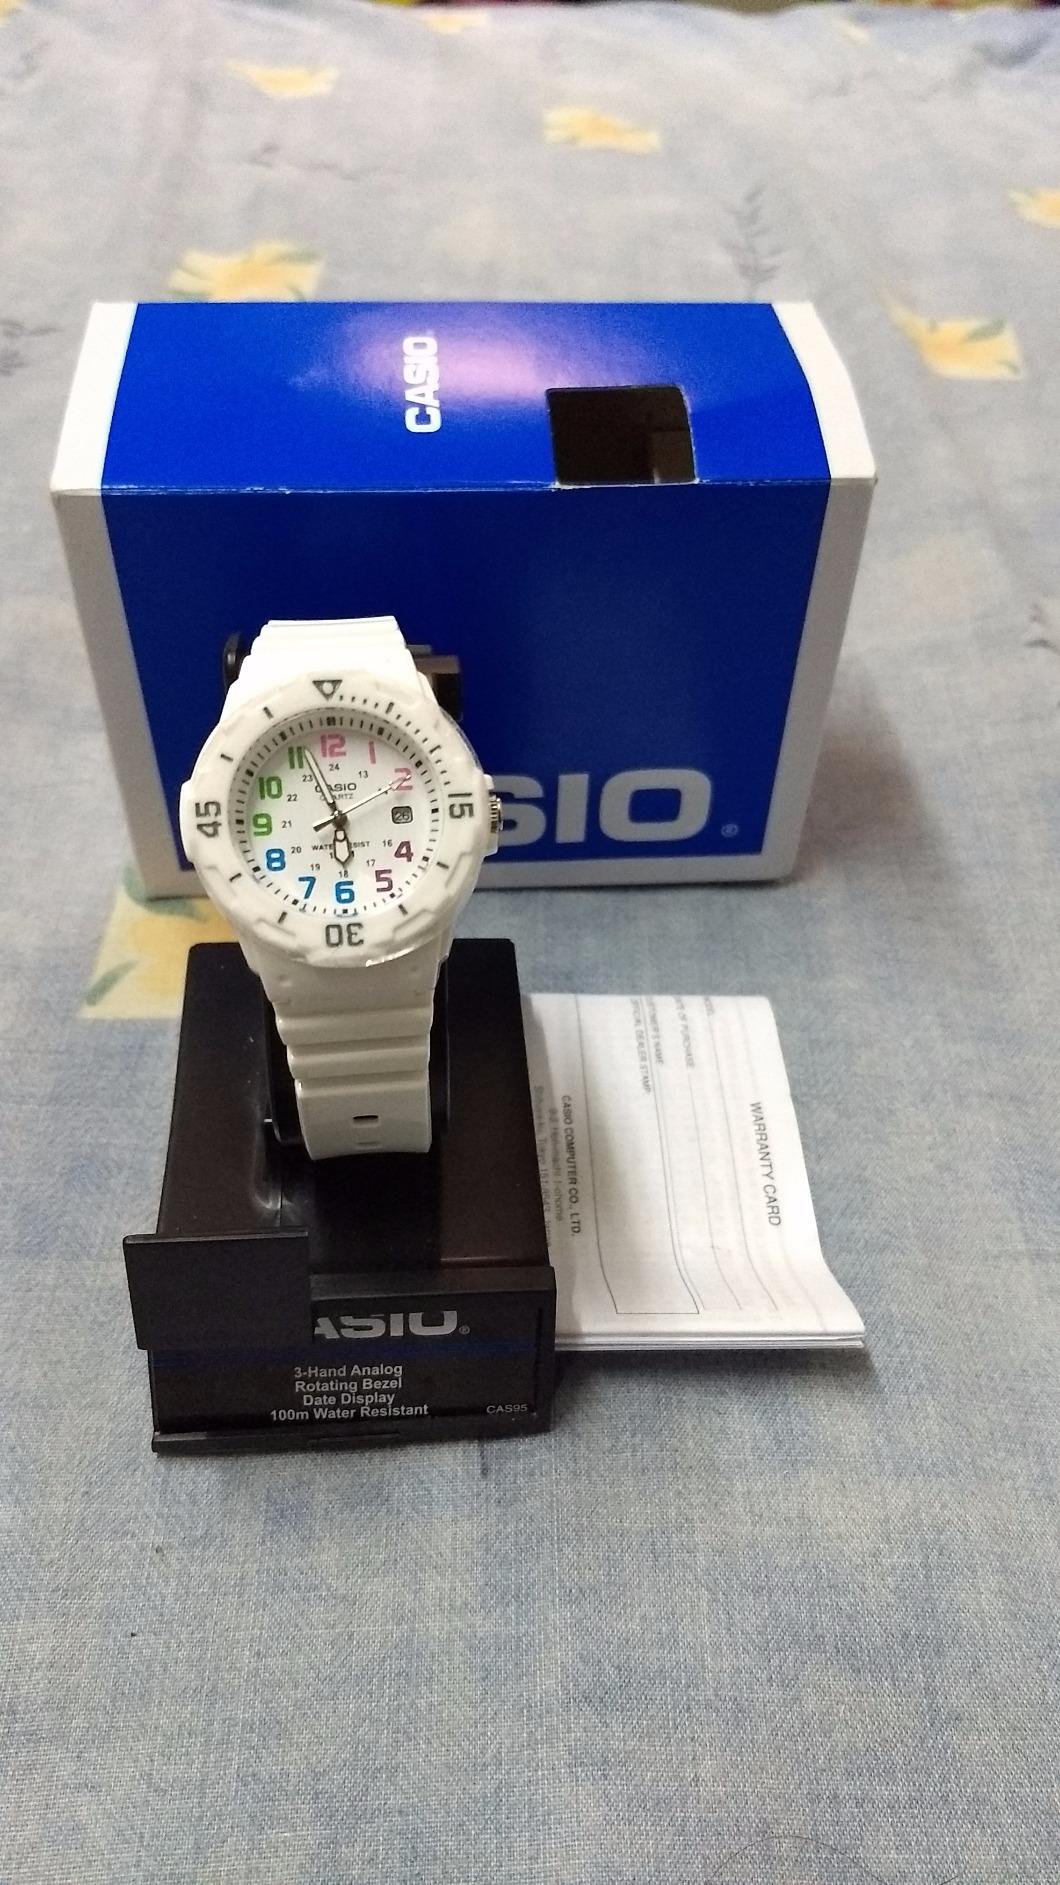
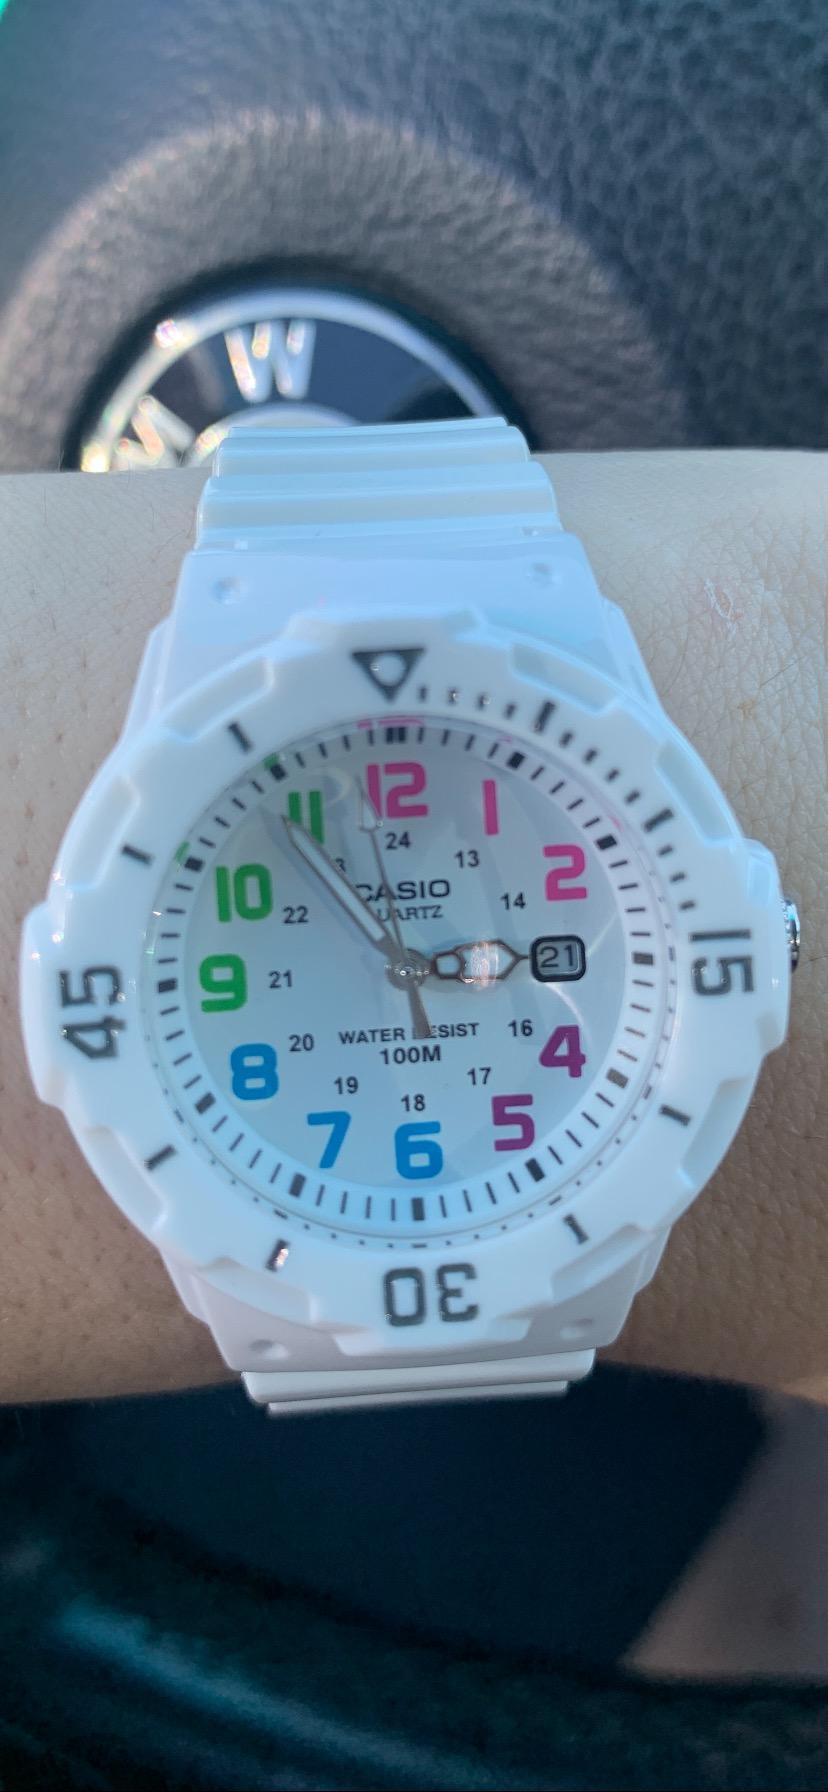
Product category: accessories_watch
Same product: yes